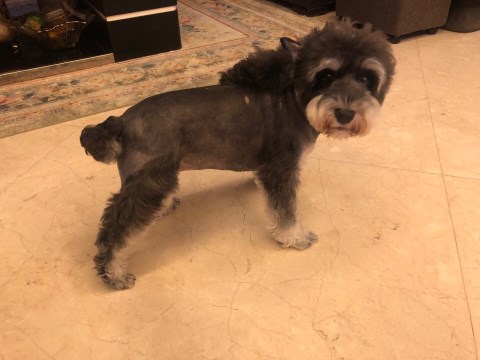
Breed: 2342-n000102-miniature_schnauzer